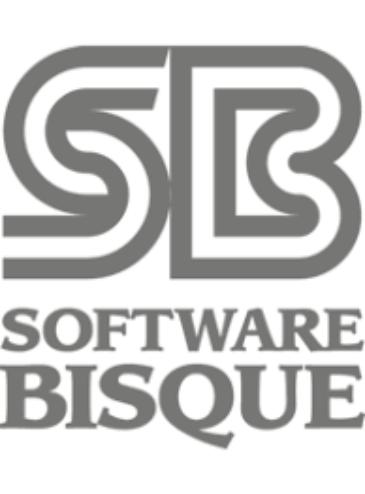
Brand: bisque
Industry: Necessities